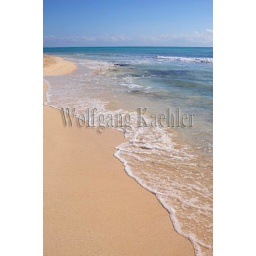
Mexico, near cancun, playa del carman, surf on white sand beach